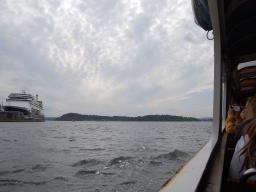
Label: Background_without_leaves